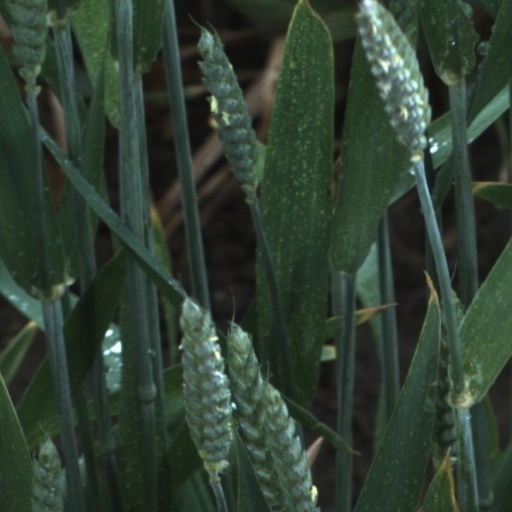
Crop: wheat